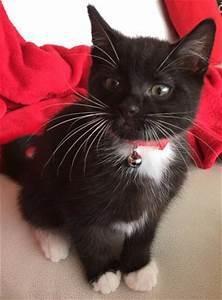
cat